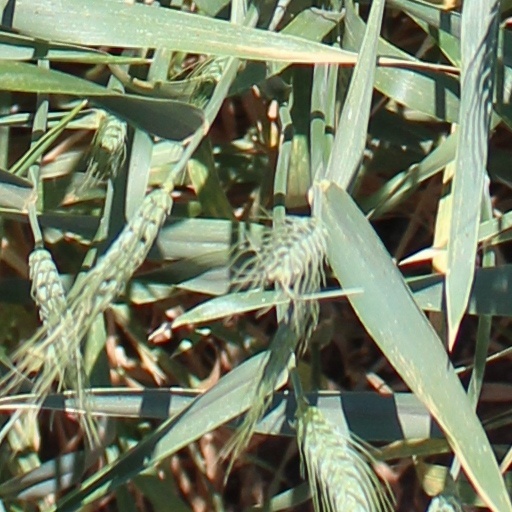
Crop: wheat